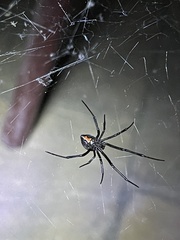
Species: Lactrodectus_hesperus